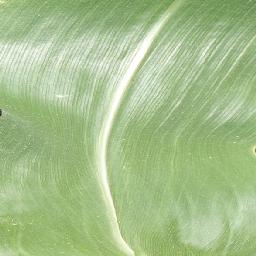
Label: Corn___healthy